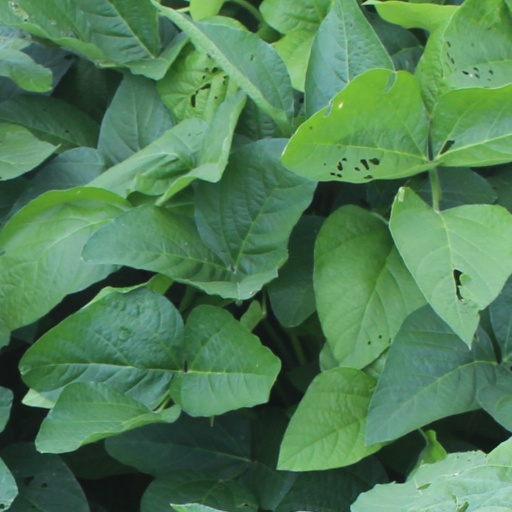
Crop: soybean